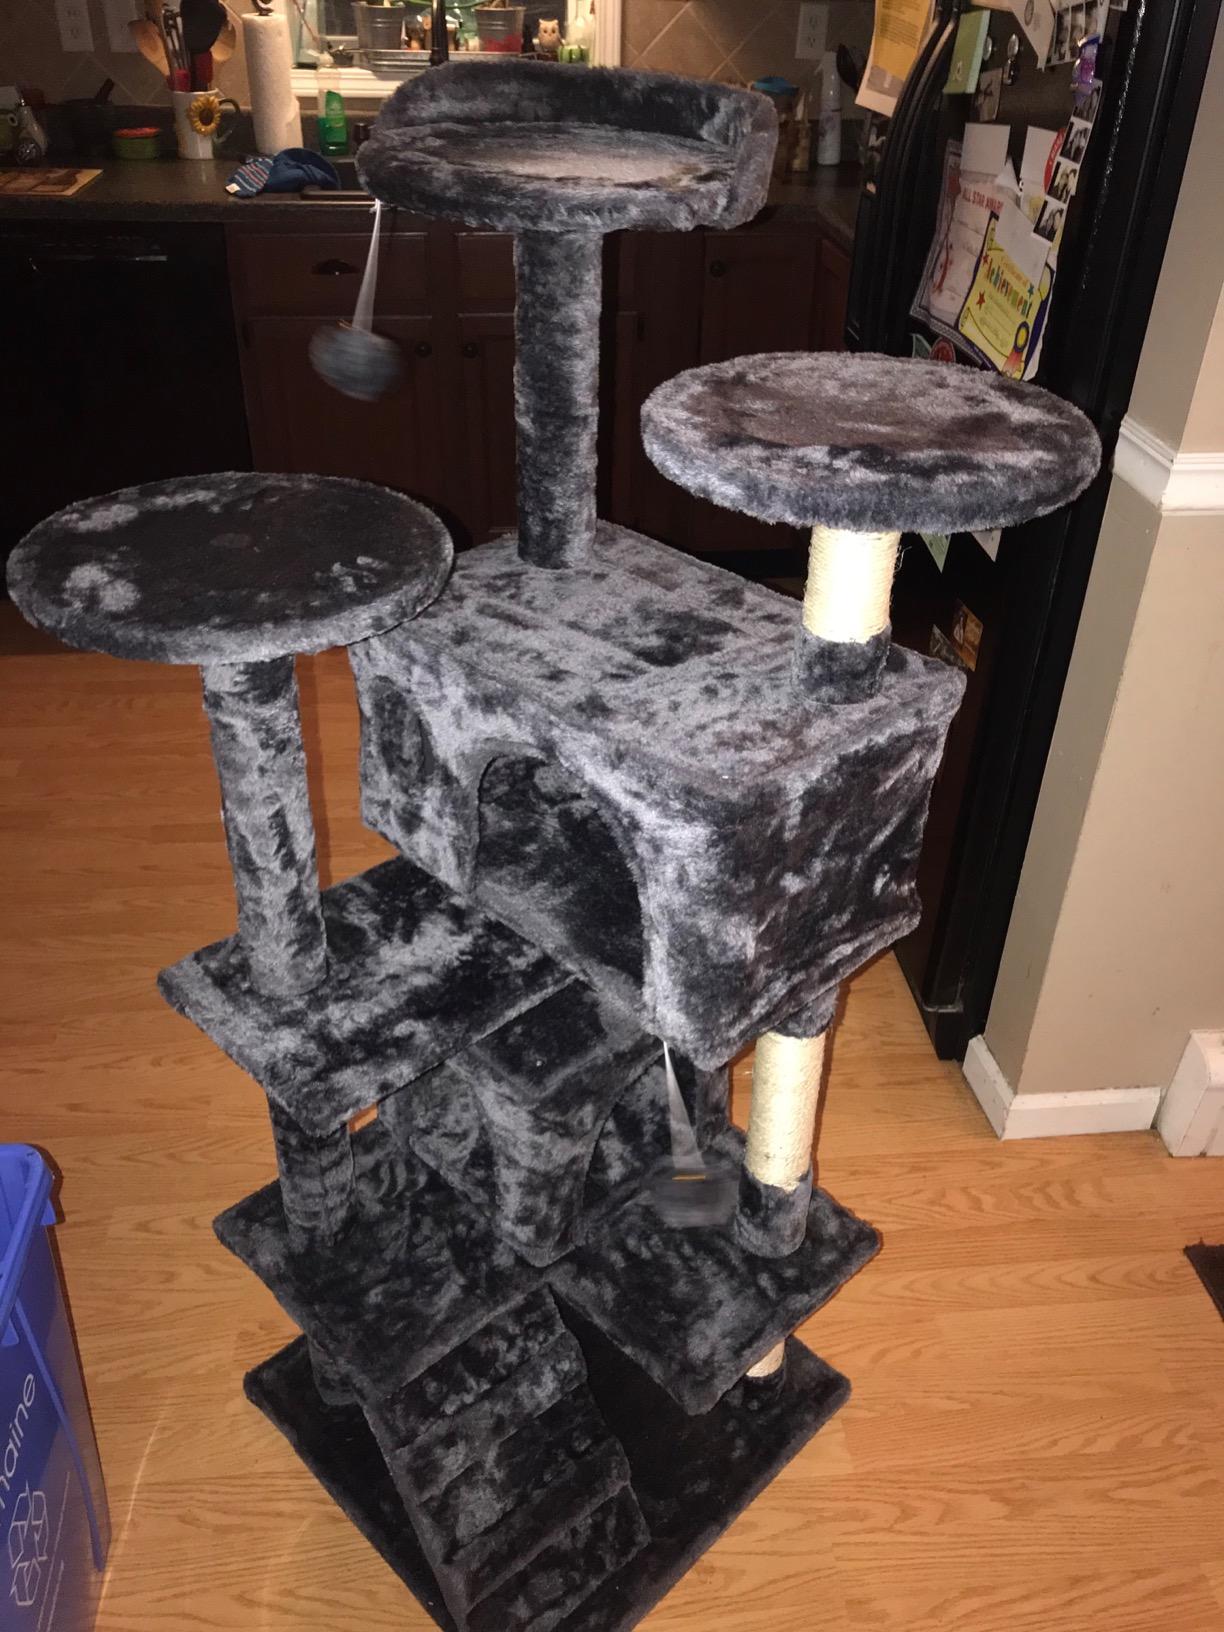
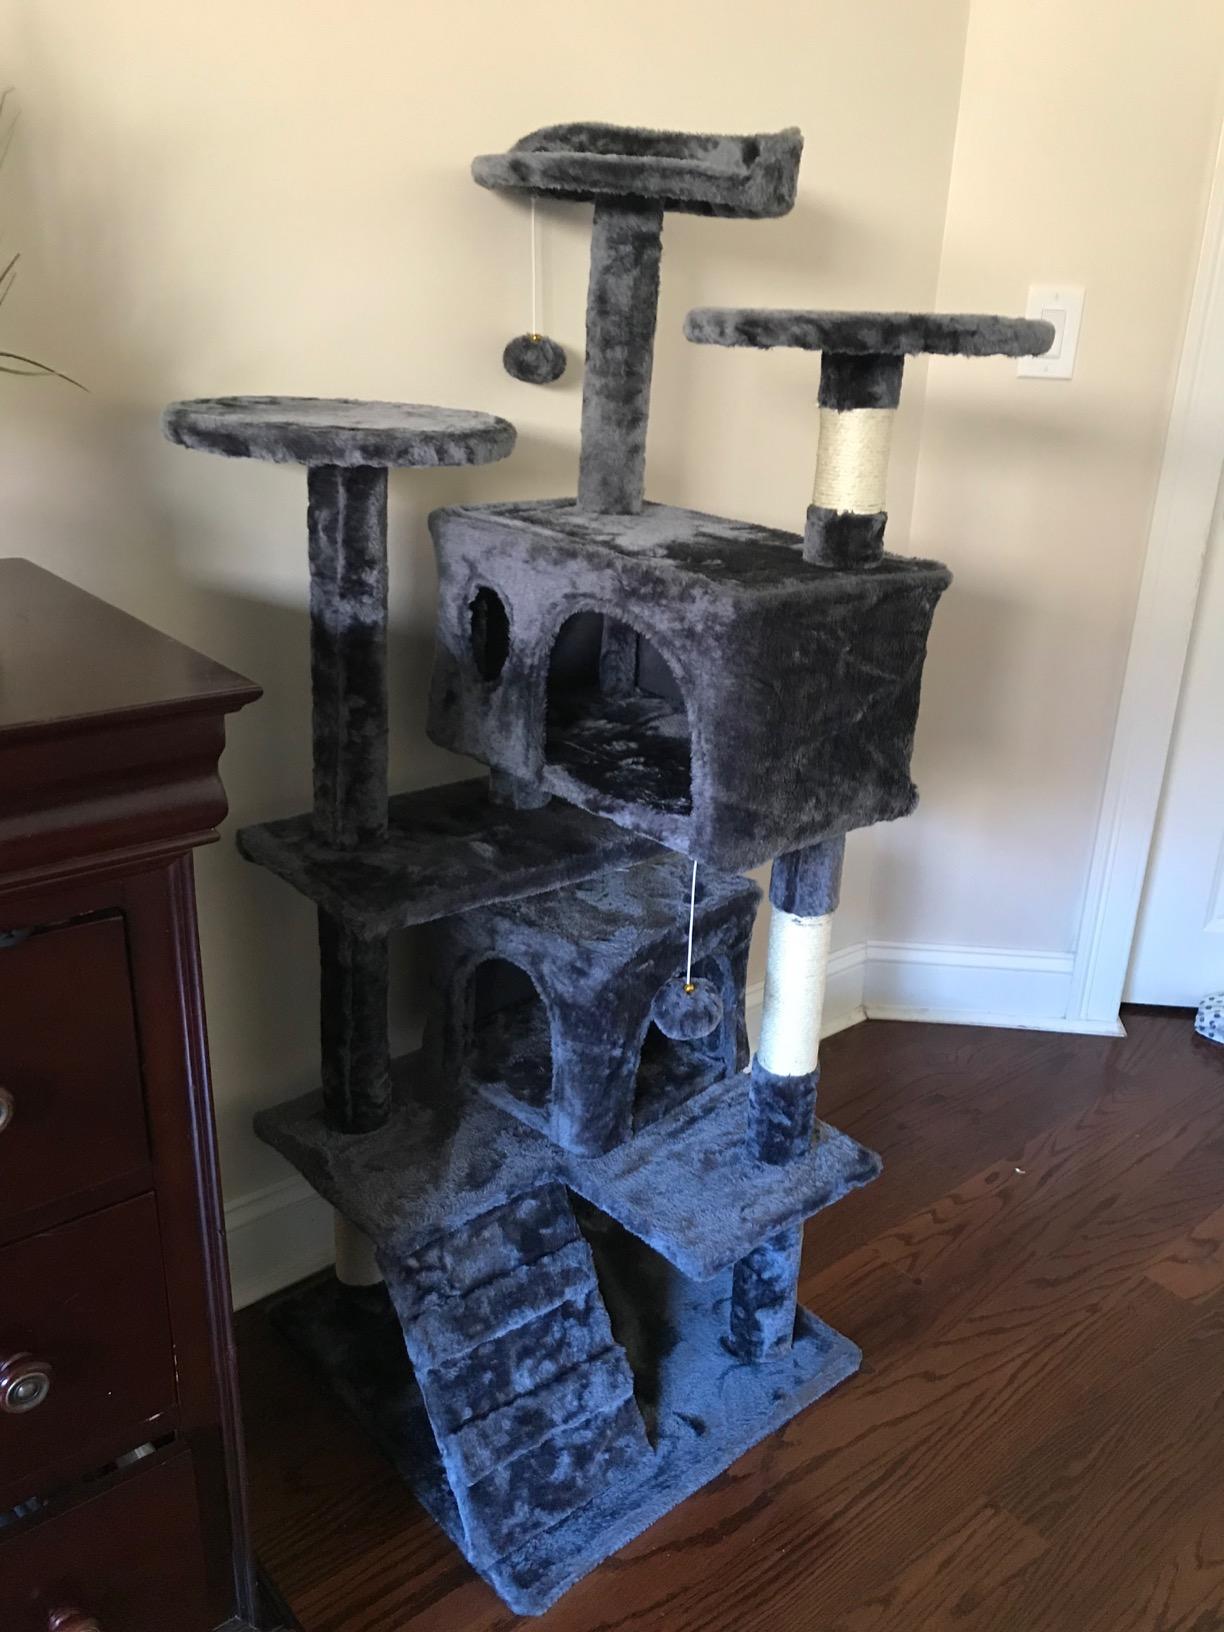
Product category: items_cat tree
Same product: yes